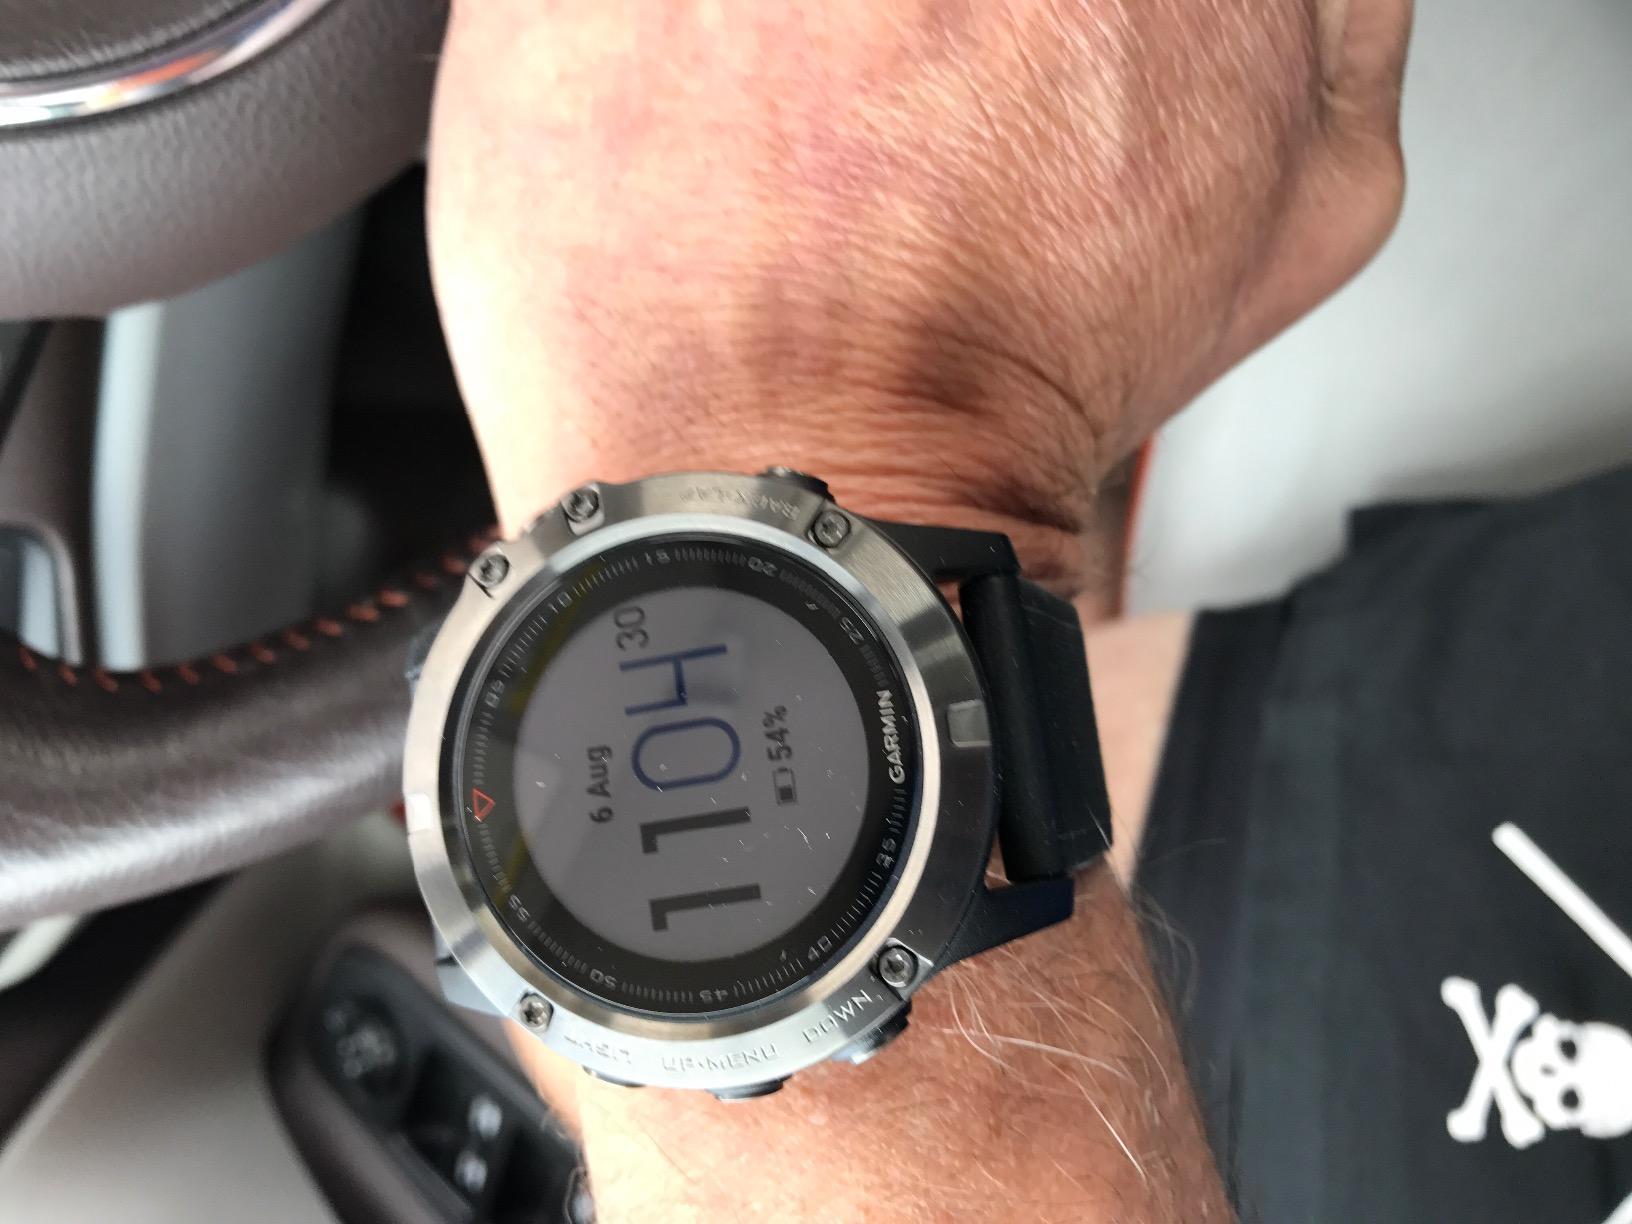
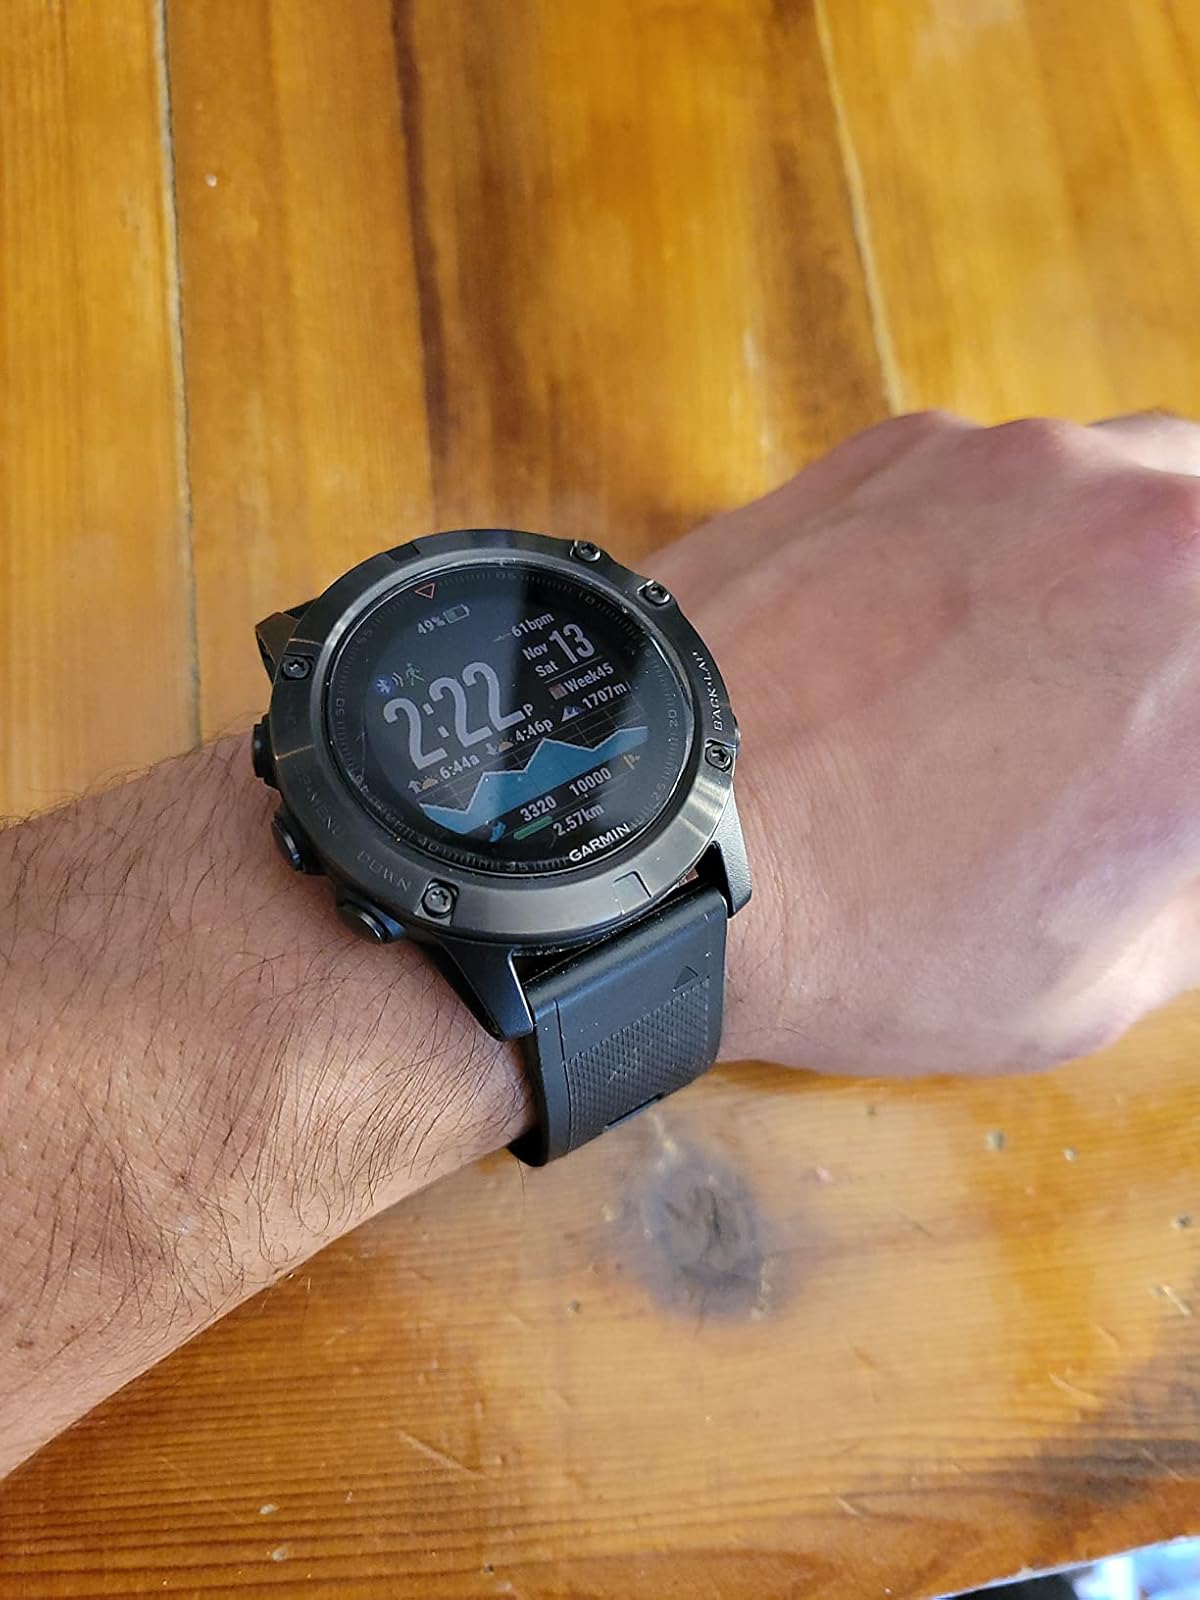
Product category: smartwatch
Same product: yes